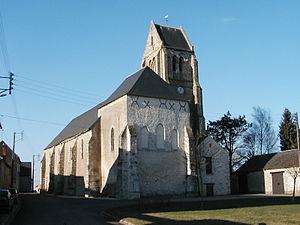
Chevet de l'église de Rouvray-Saint-Denis
Rouvray-Saint-Denis est une commune française située dans le département d'Eure-et-Loir, en région Centre-Val de Loire.